1932 in baseball

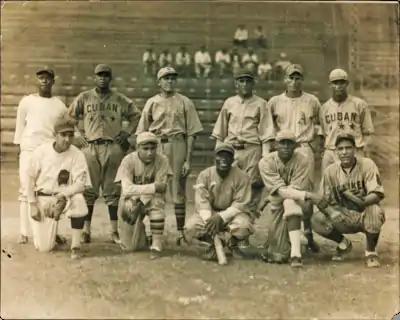
Various players in a group photo, 1932

1932 was the only time the Negro Southern League was considered a major league. Chicago won the first half while Nashville won the second half. They matched up against each other in a best-of-seven postseason series, which Chicago won four to three.